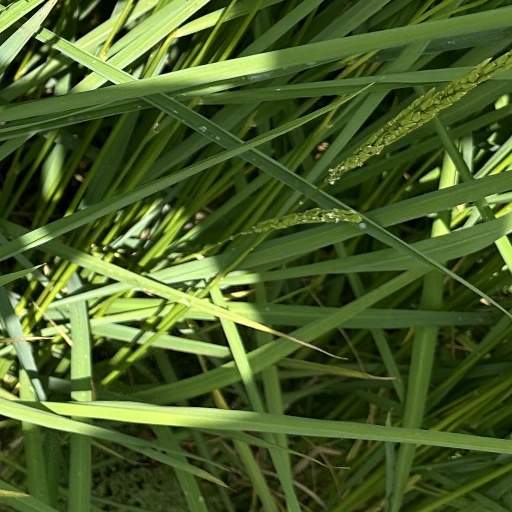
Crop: rice